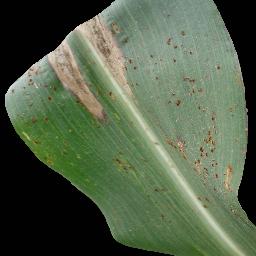
Label: Corn___Common_rust